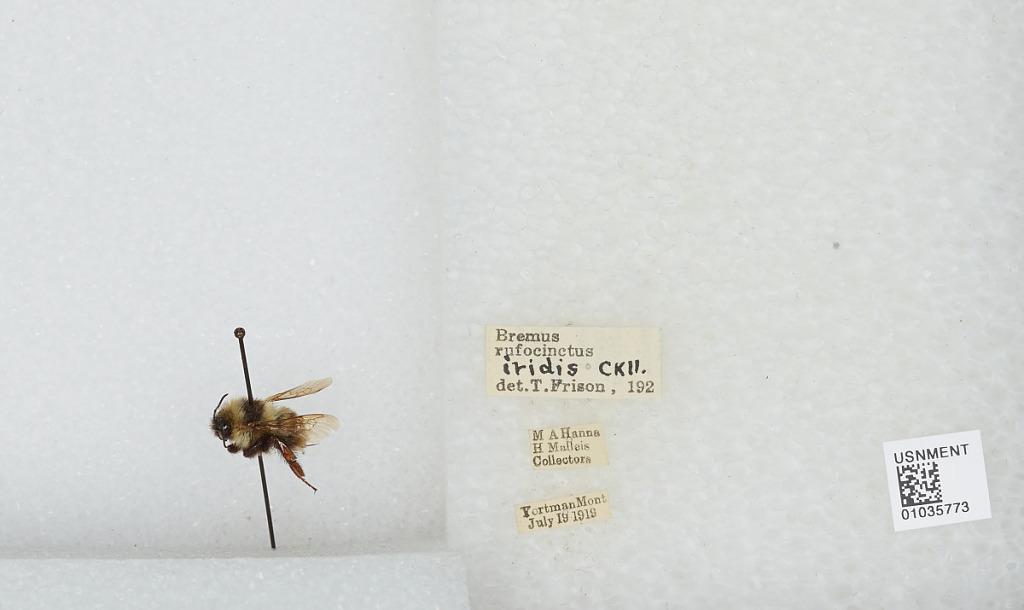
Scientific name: Bombus (Cullumanobombus) rufocinctus Cresson
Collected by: M. Hanna & H. Malleis
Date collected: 1919-7-19
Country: United States
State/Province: Montana
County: Phillips
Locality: Zortman
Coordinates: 47.9178, -108.526
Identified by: Frison, T.